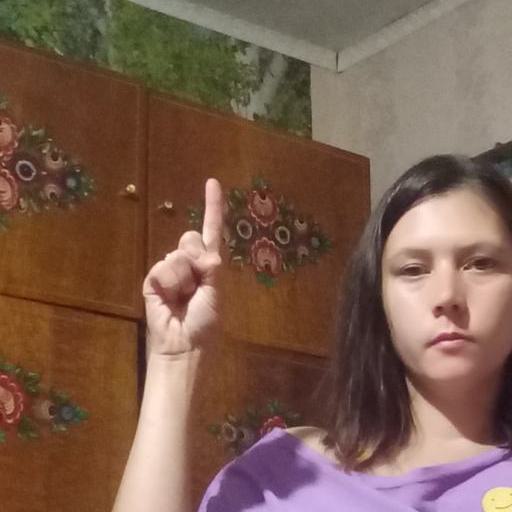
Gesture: one